Ikhshid

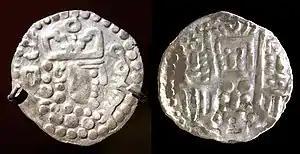
Coin of ruler Turgar, Ikhshid of Sogdia.

The Ikhshids of Sogdia, with their capital at Samarkand, are well attested during and after the Muslim conquest of Transoxiana. The line survived into Abbasid times, although by then its seat was in Istikhan. Among the most notable and energetic of the Soghdian kings was Gurak, who in 710 overthrew his predecessor Tarkhun and for almost thirty years, through shifting alliances, managed to preserve a precarious autonomy between the expanding Umayyad Caliphate and the Türgesh khaganate.